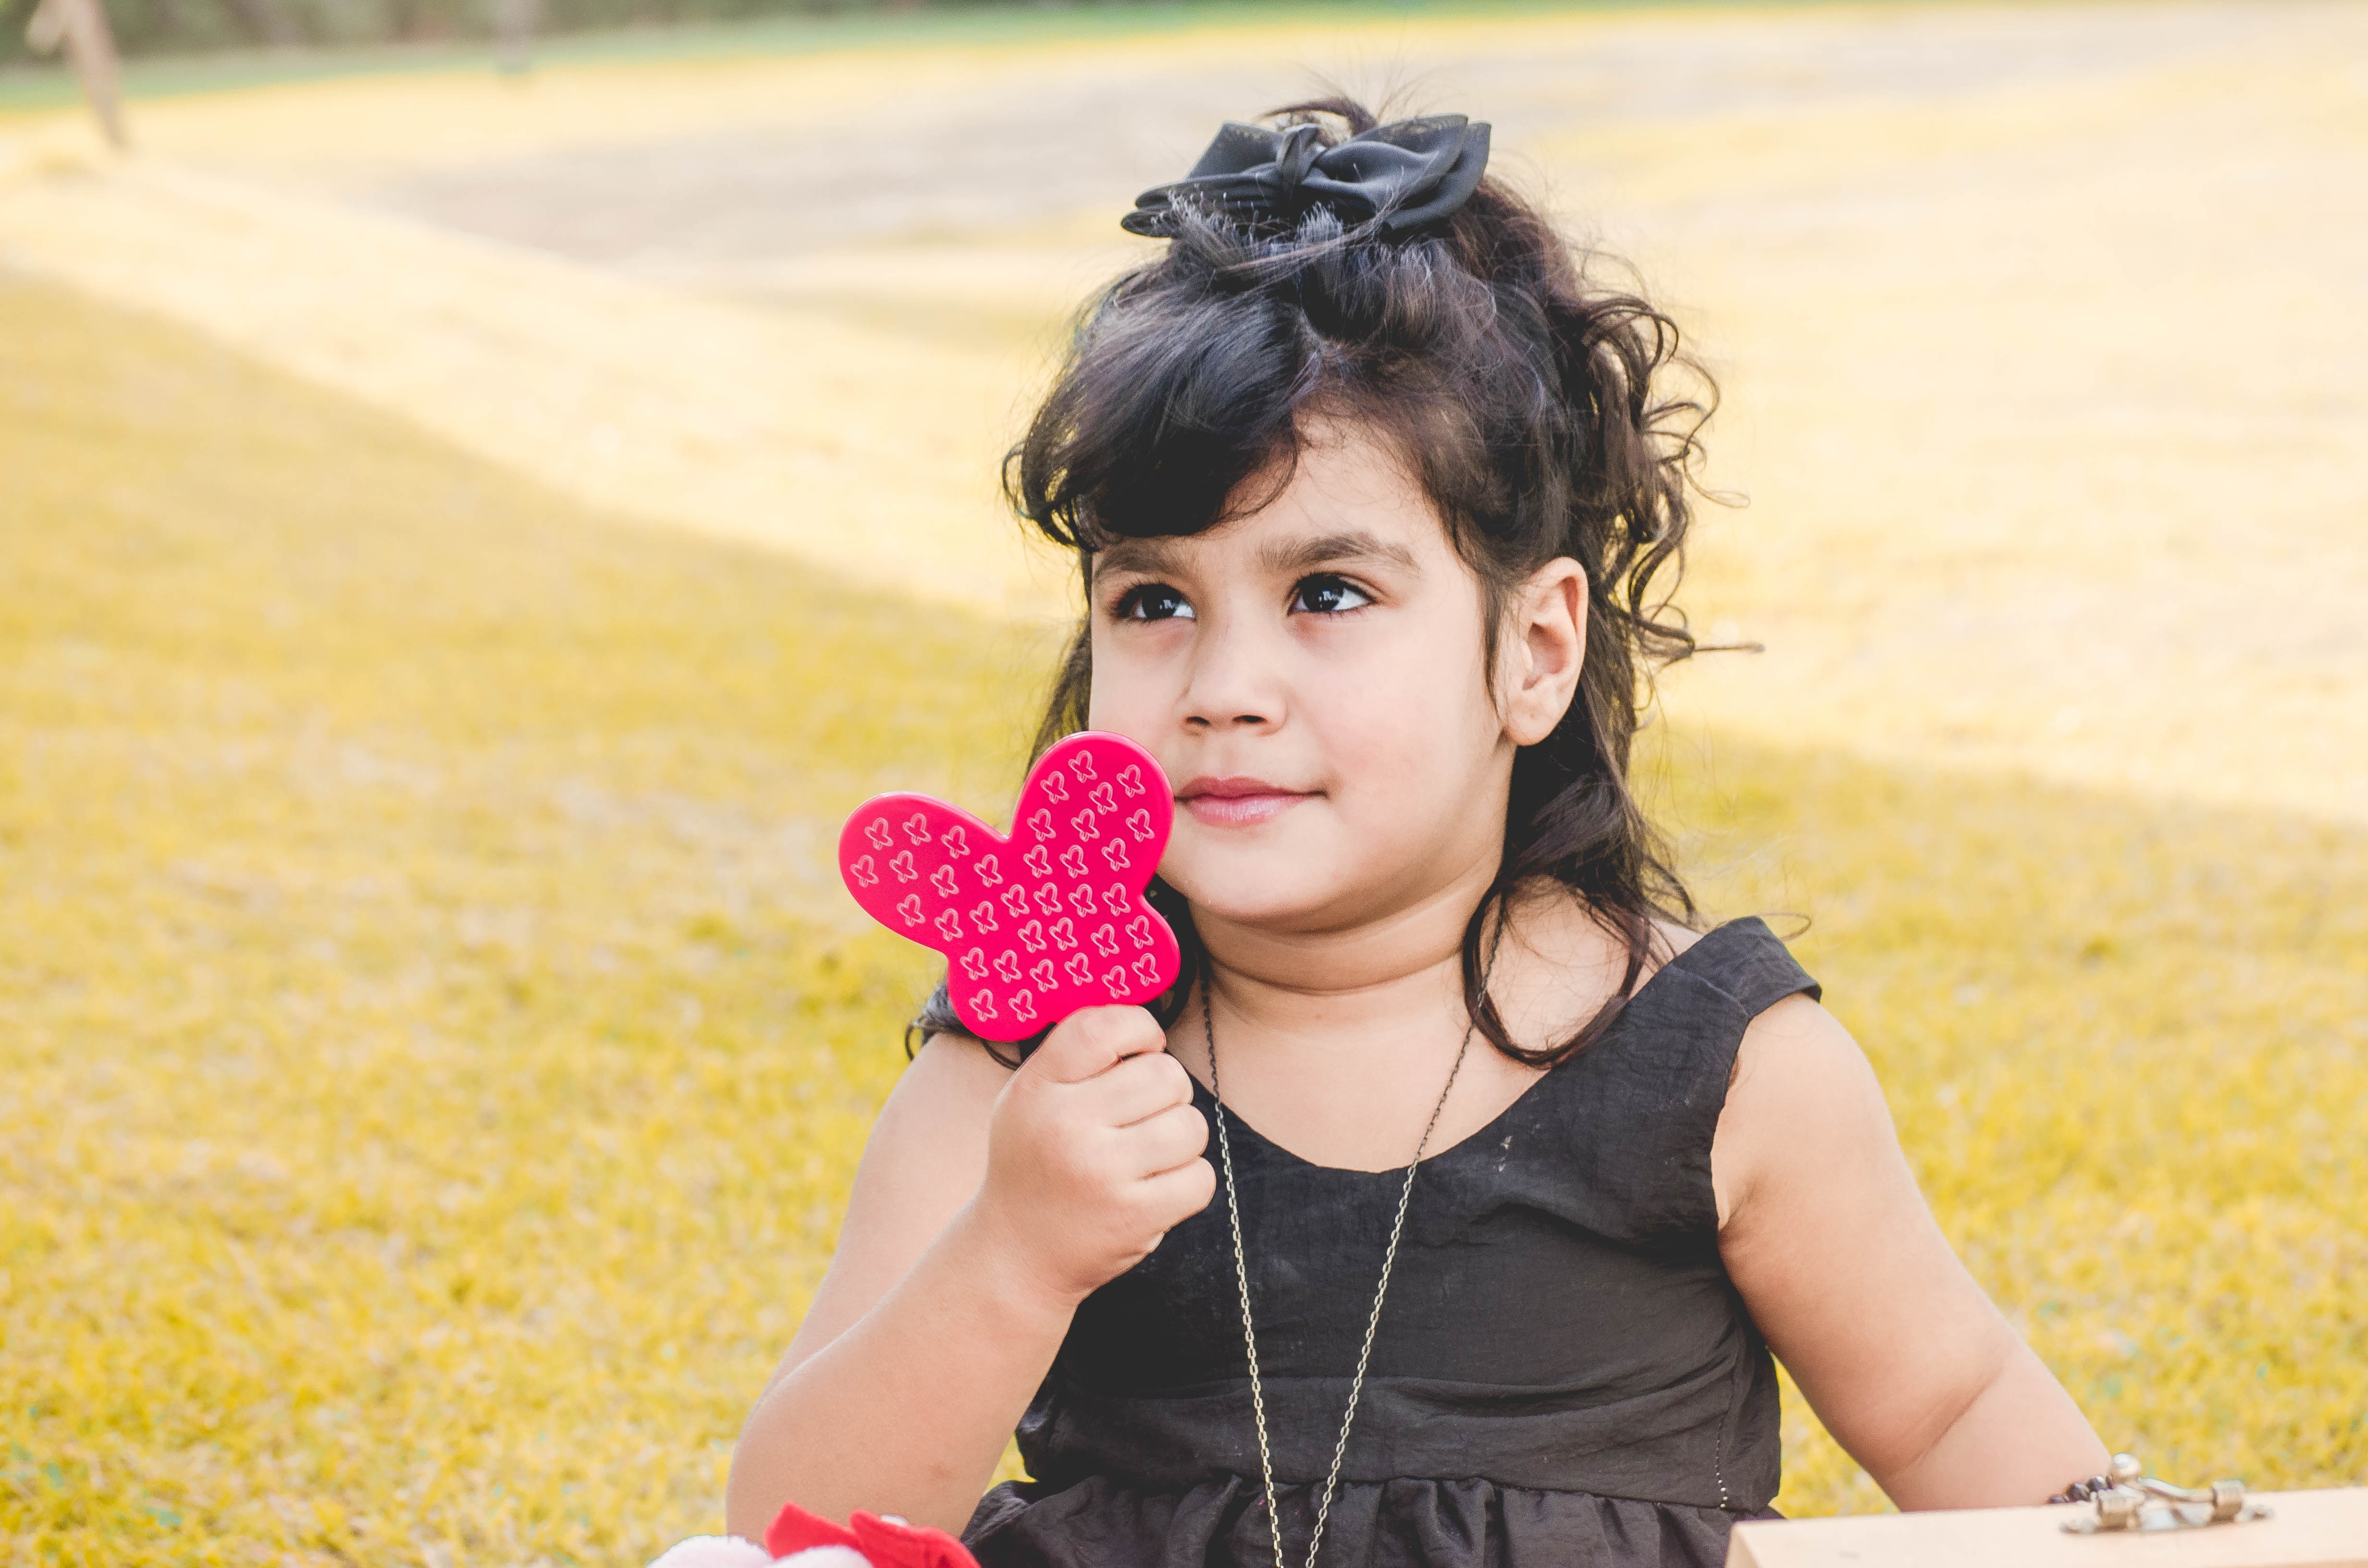
person, girl, woman, photography, play, portrait, model, spring, child, baby, facial expression, hairstyle, smile, toddler, eye, photograph, skin, beauty, emotion, linda, photo shoot, portrait photography, human positions